Revolutions and interventions in Hungary (1918–1920)

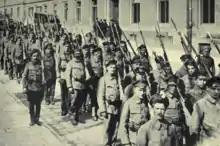
Heltai's sailors, supporters of the Hungarian revolution

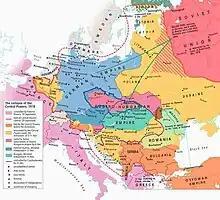
Collapse of Austria-Hungary

There was a period of revolutions and interventions in Hungary between 1918 and 1920. The First Hungarian Republic was founded from the ruins of the Austro-Hungarian Empire by Mihály Károlyi during the Aster Revolution in 1918, at the end of World War I. In March 1919, the republic was overturned by another revolution, and the Hungarian Soviet Republic was created. Unresolved conflicts led to wars between Hungary and its neighbor states (Kingdom of Romania, Kingdom of Serbs, Croats and Slovenes and the evolving Czechoslovakia) in 1919. The Hungarian Soviet Republic ceased to exist after the Romanian occupation. The 1920 Treaty of Trianon in Versailles created the Kingdom of Hungary.